Silver overlay

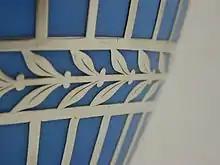
Palpable overlay with purest silver

The history of who first devised the process is unknown. What is known is that from 1870 onwards, a number of patents were filed for the process. Although all patents appear after 1870, it has been suggested that the process may have been discovered earlier, and the patents claimed a short time afterward. The most well known patent holders are Frederick Shirley from the United States of America, whose patent dates to 1879, Erard and Round who were under the auspices of Stevens & Williams Ltd. whose patent is from 1889, John Sharling also of the USA, whose patent is from 1893 and Friedrich Deusch, the German inventor whose name is most associated with silver overlay today, whose patented the process in 1895 and displayed his work in 1907 at an exhibition in Bordeaux.